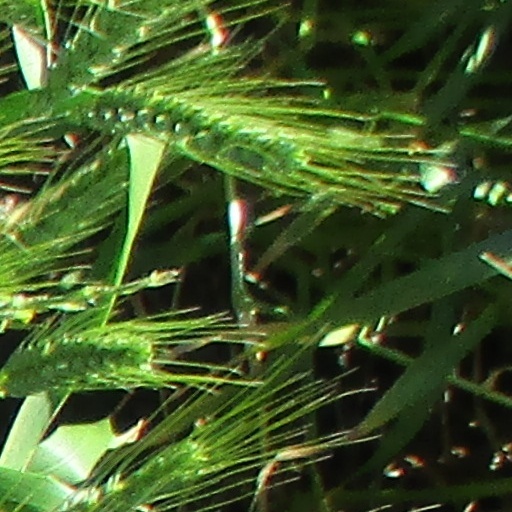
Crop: wheat